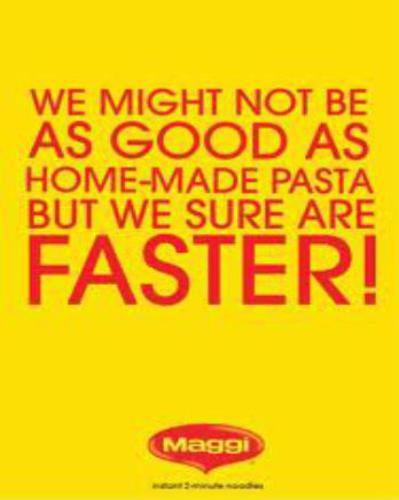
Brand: maggi noodles
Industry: Food